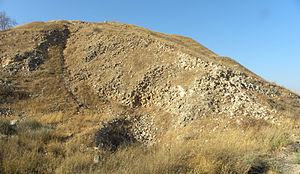
Lakish ou Lachish, Lakhish, parfois orthographiée Lakis dans la tradition française, est une ville souvent citée dans l'histoire biblique.